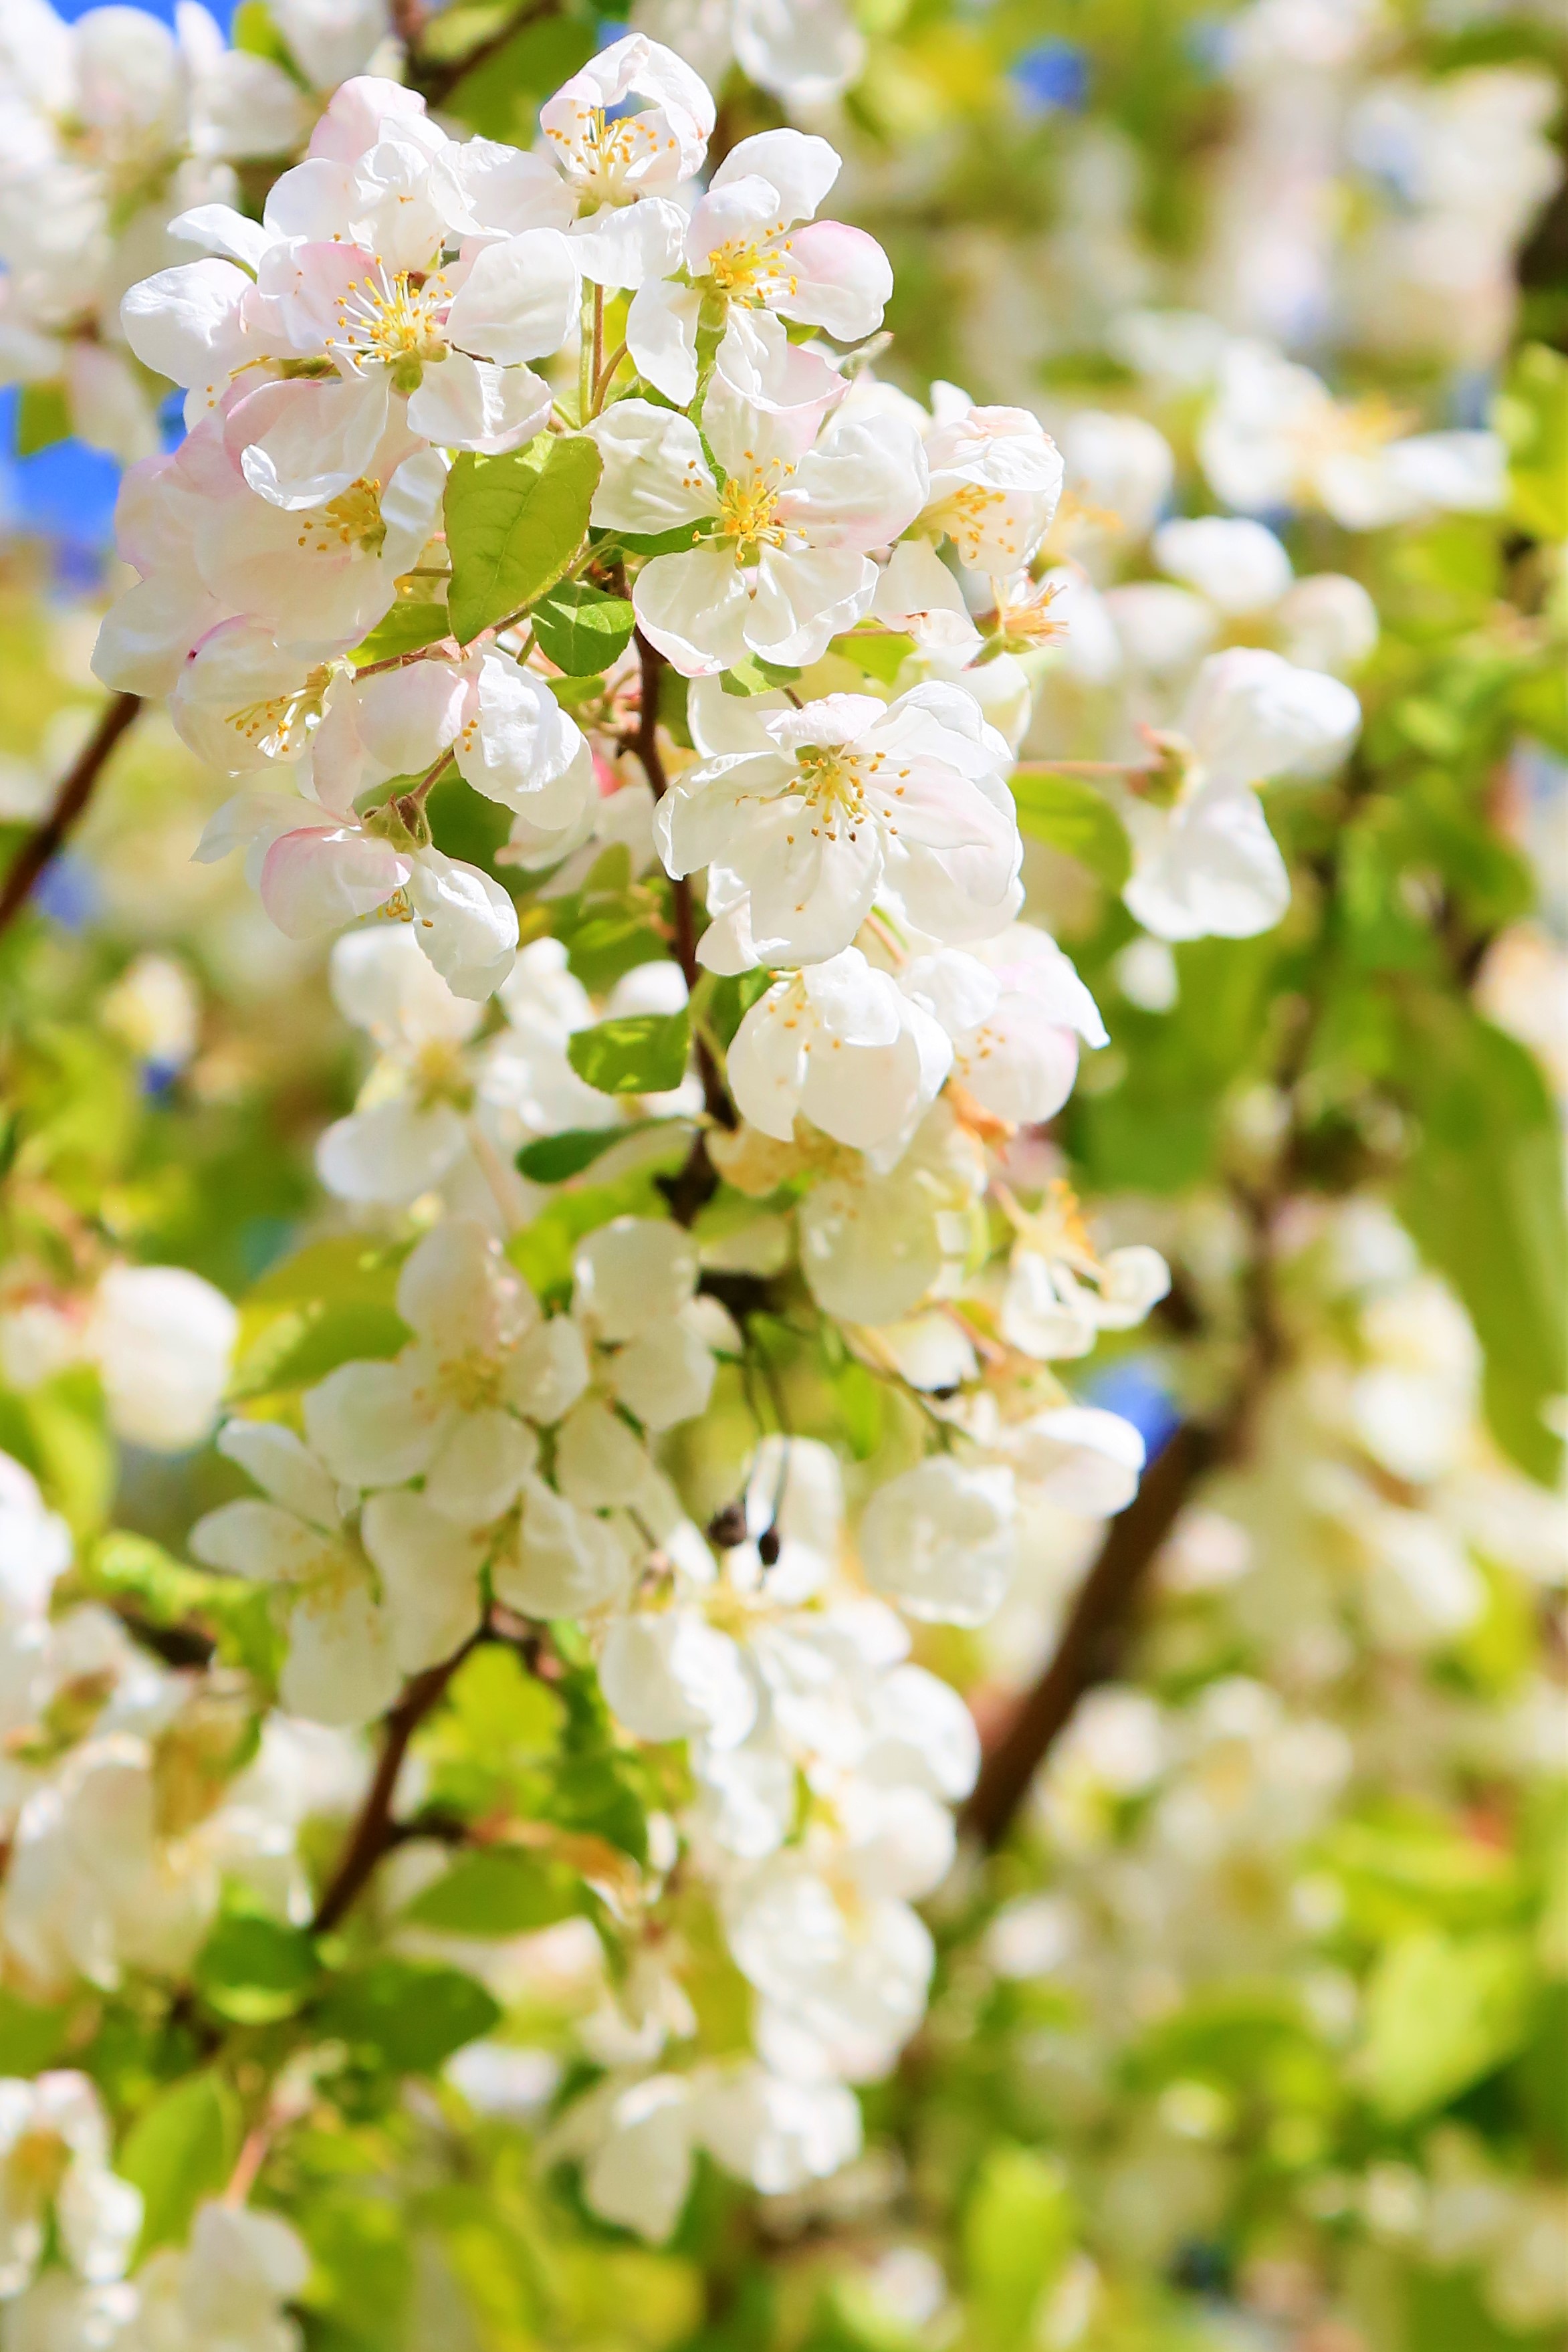
flowers, spring, nature, tree, colorful, branches, flower, plant, branch, blossom, flowering plant, petal, twig, malus, mock orange, jasmine